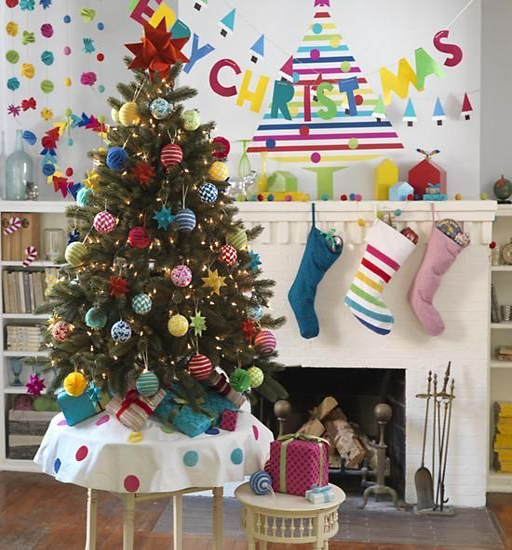
whether it 's a lack of space or just an aesthetic preference , there 's something to be said for going with a small christmas tree .